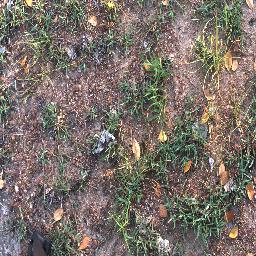
Label: negative